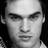
Emotion: neutral